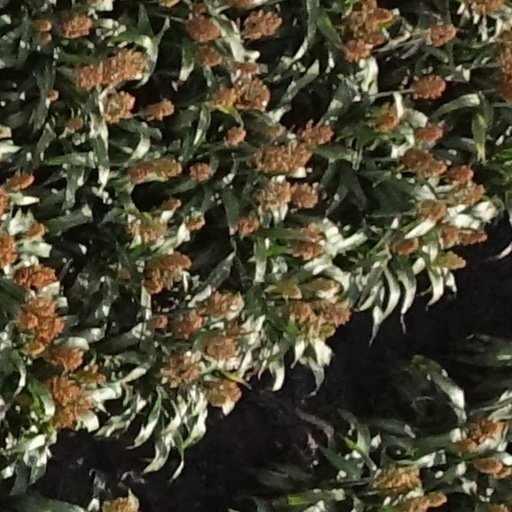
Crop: sorghum